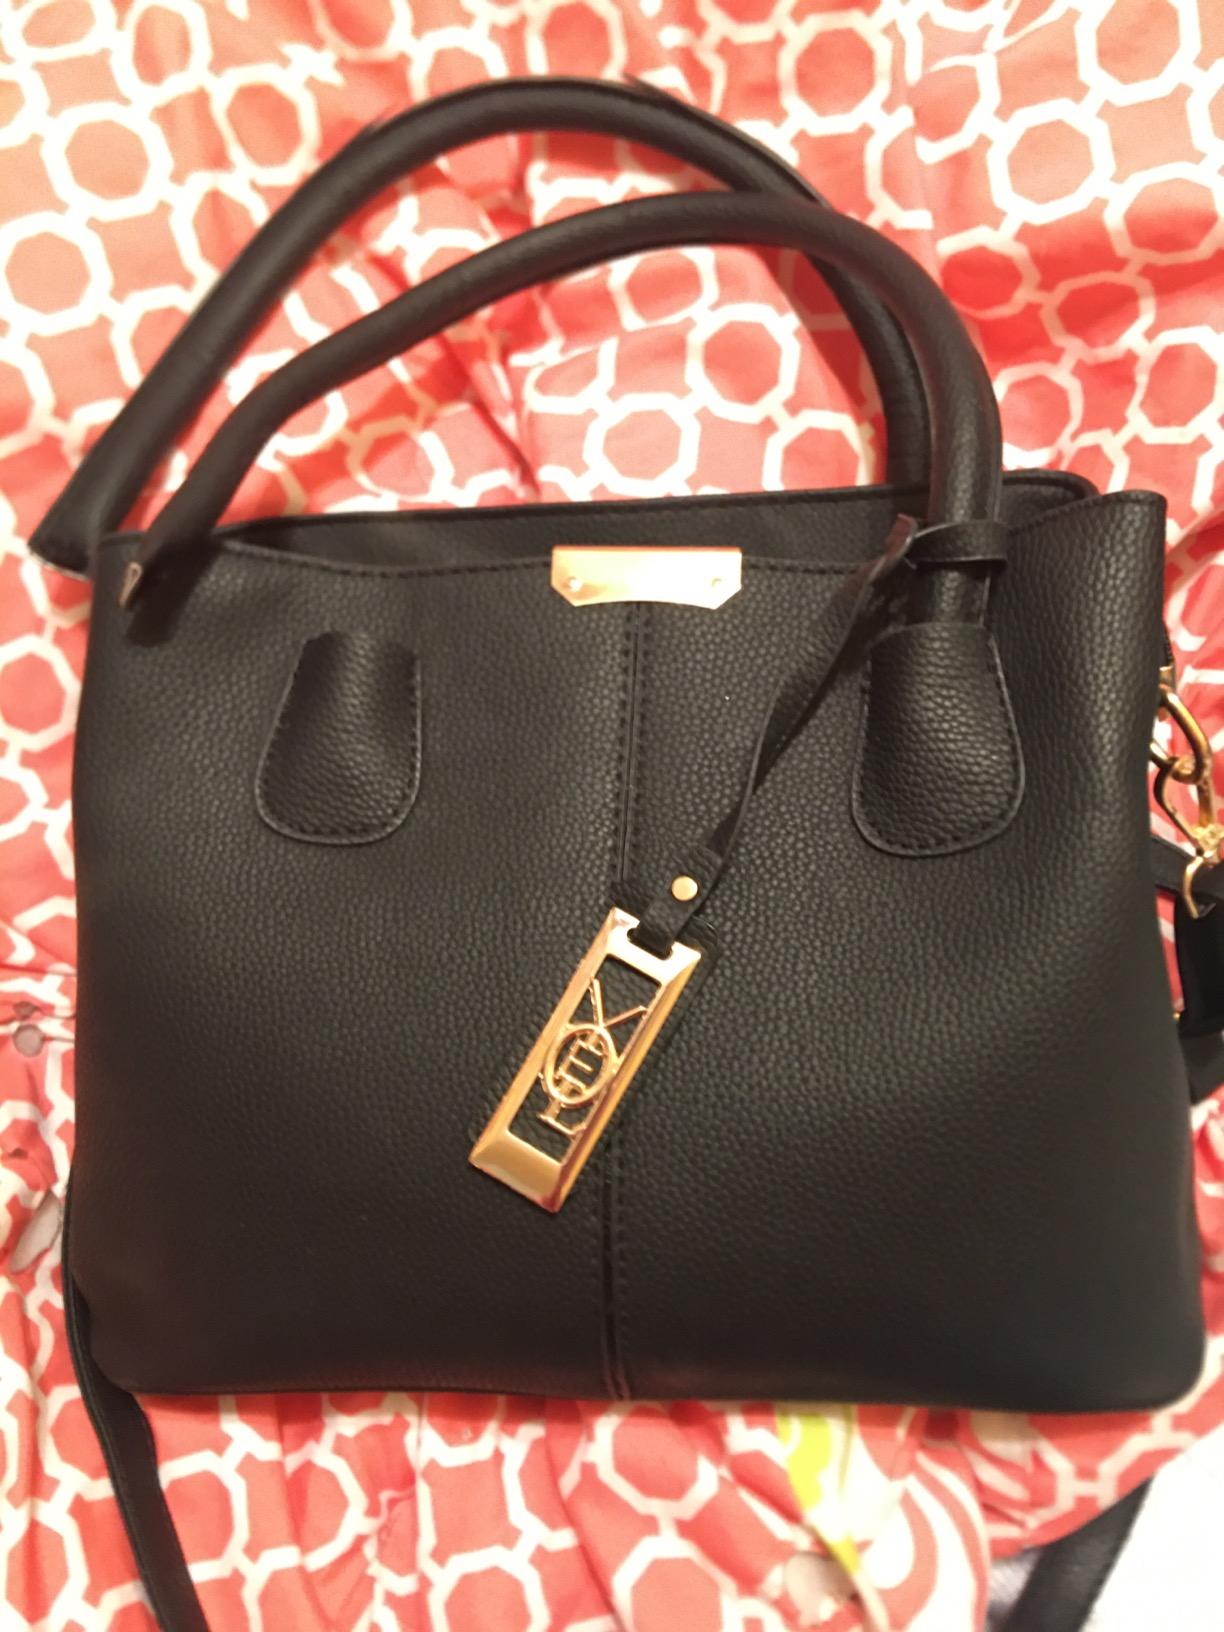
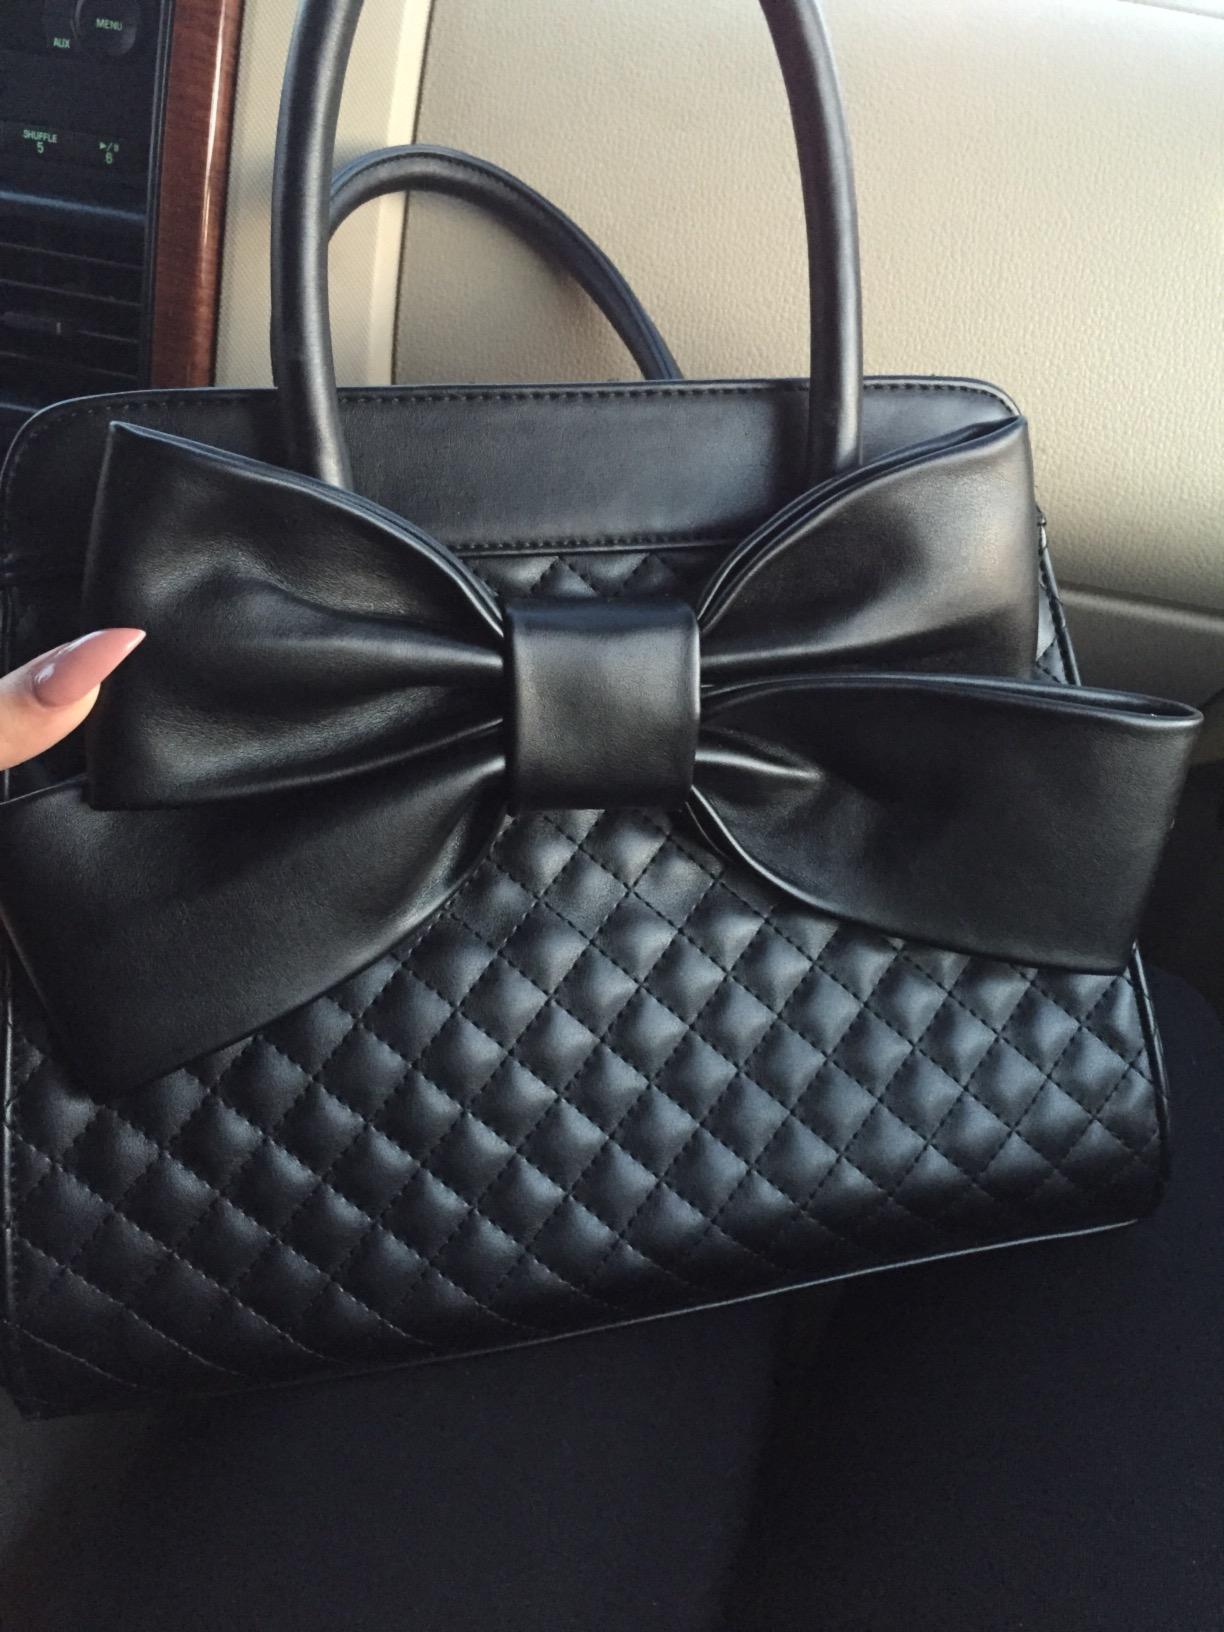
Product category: accessories_handbag
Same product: no